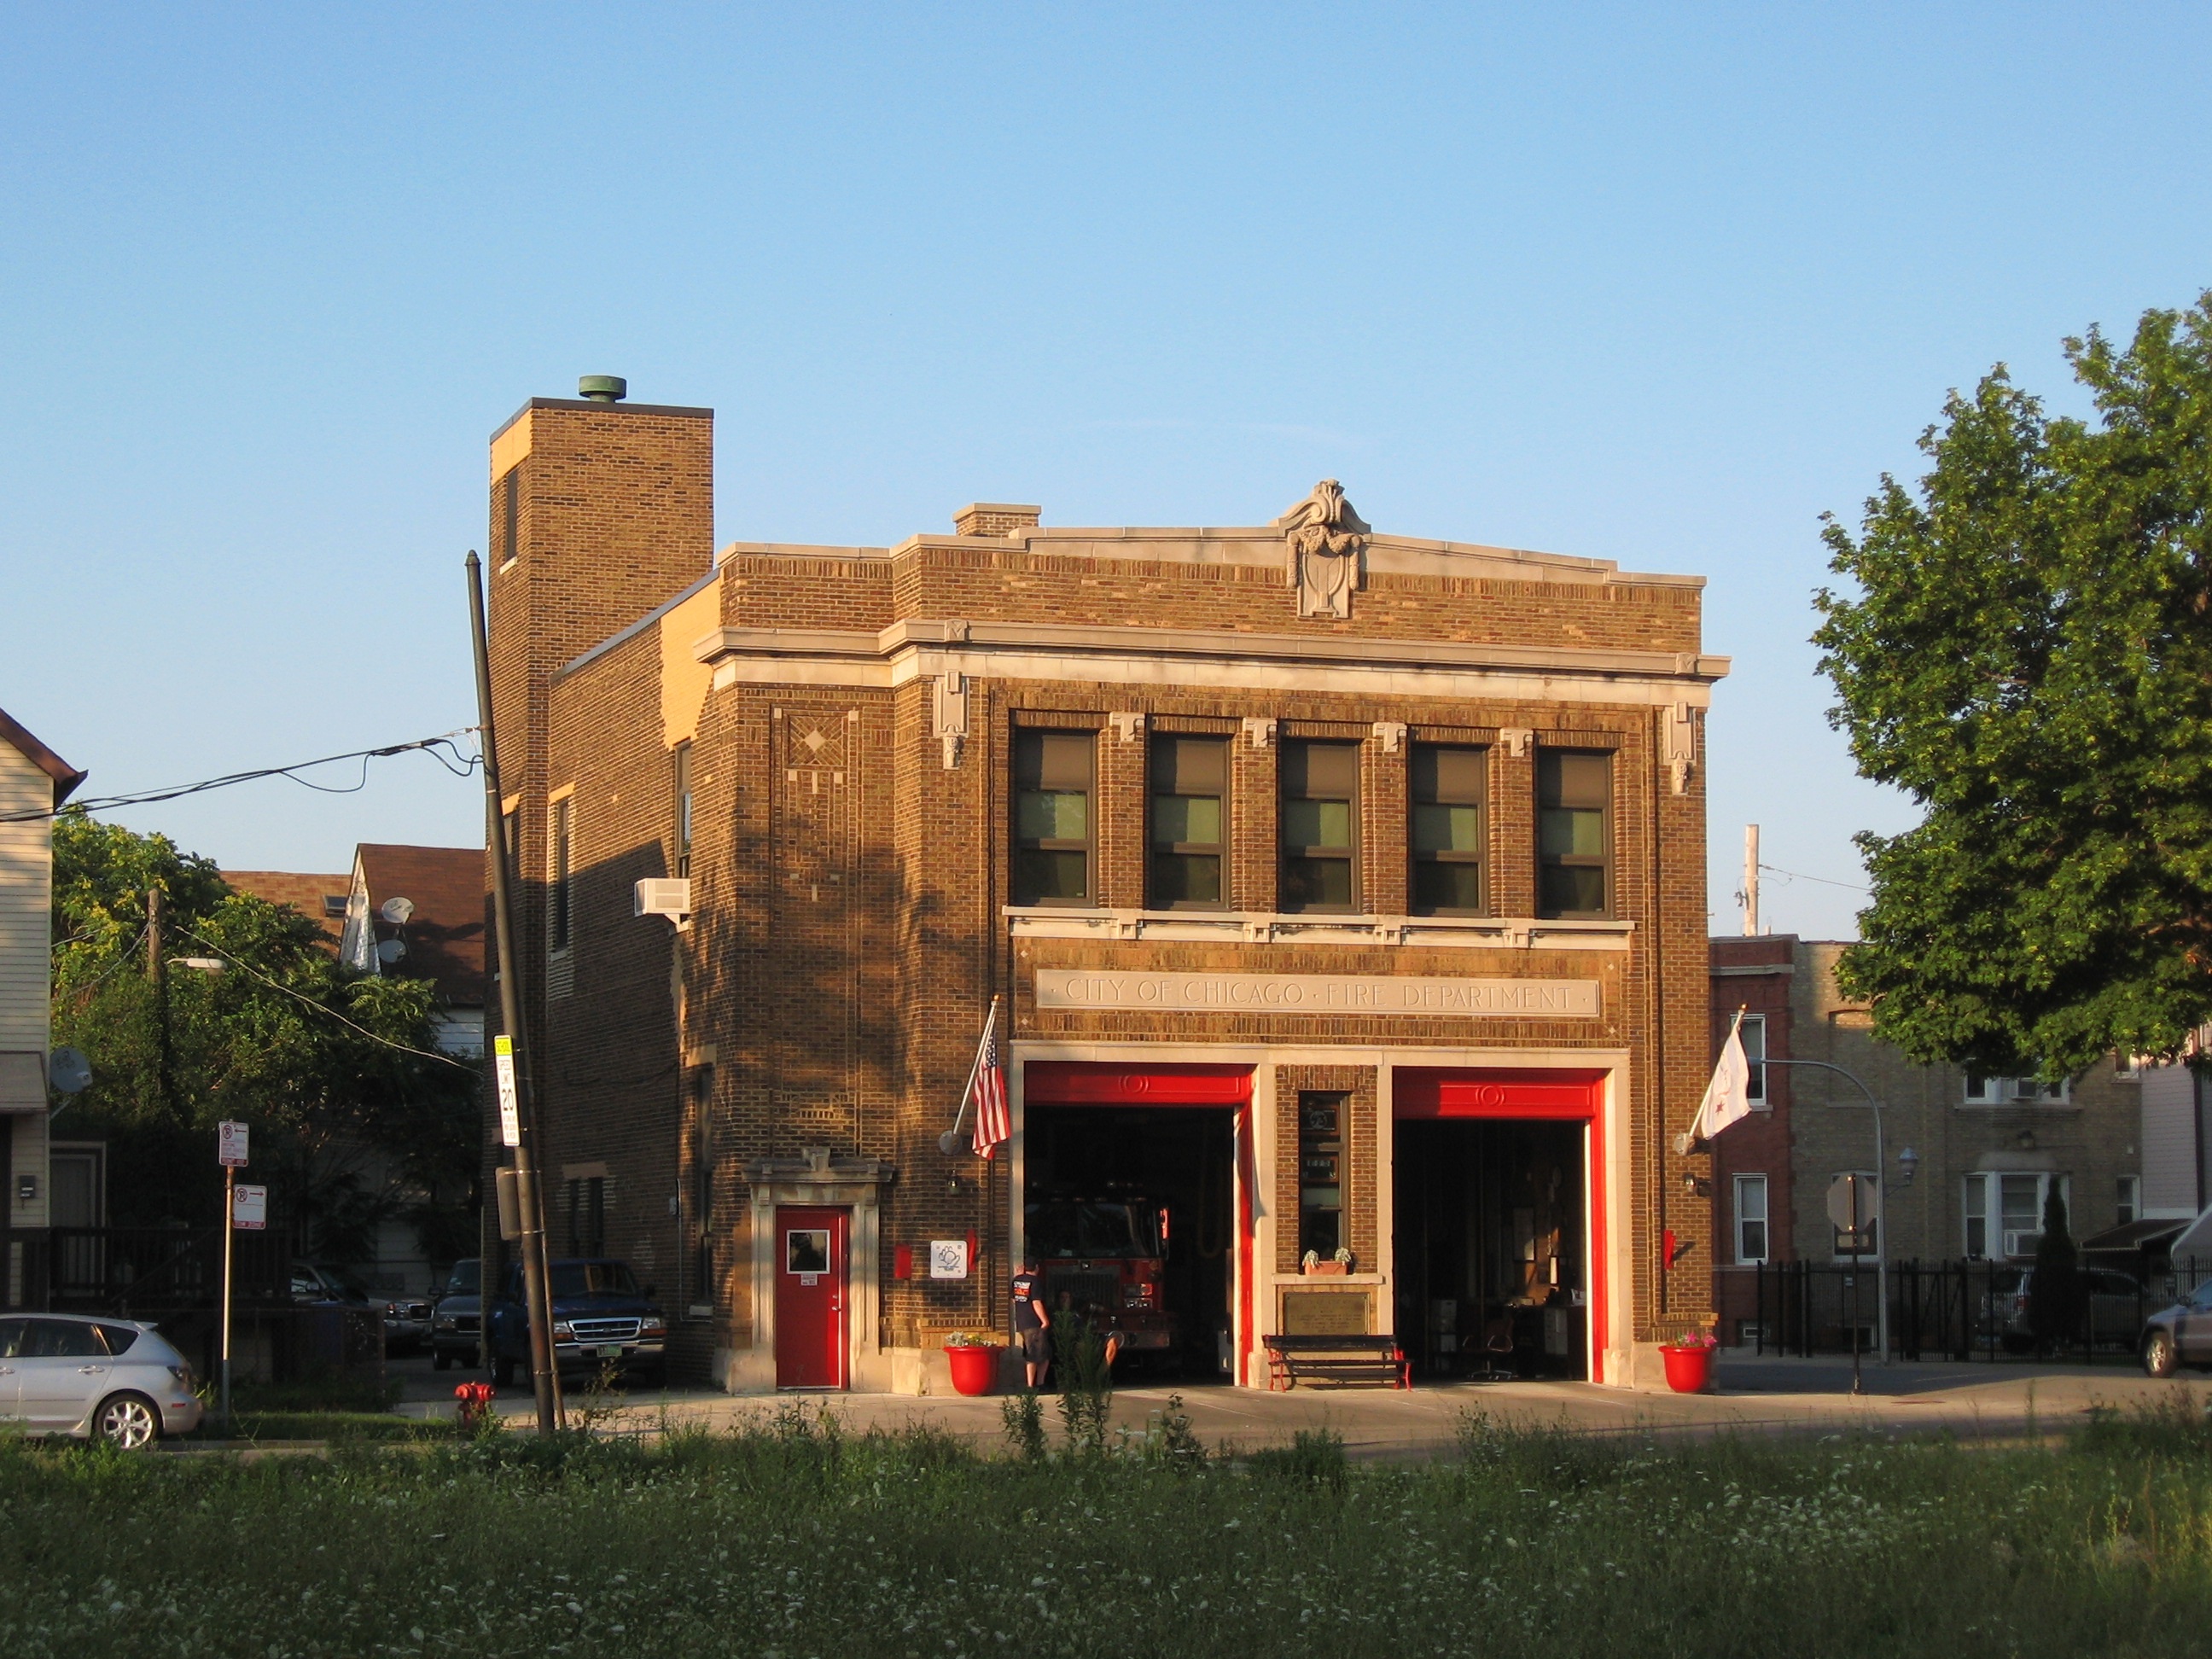
architecture, structure, vintage, retro, house, building, old, city, urban, downtown, chicago, historic, heritage, estate, firehouse, neighbourhood